Women's rights in Myanmar

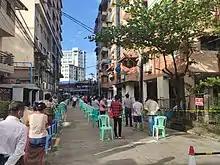
Lines for Voting Station in 2020 Myanmar Election

However the United Nations Committee on the Elimination of Discrimination against Women (CEDAW Committee) has expressed concern with about women's rights in Myanmar because Myanmar's active participation in advocating for women’s rights has translated to a belief that there is gender equality in the country. But the 2008 Constitution of Myanmar contains references to women mostly as mother which reinforces the stereotype of a woman's role being that of a mother and caretaker in need of protection. The current lack of measures to achieve gender equality in both domestic legislation and the Constitution is of concern to the Committee on the Elimination of Discrimination against Women.